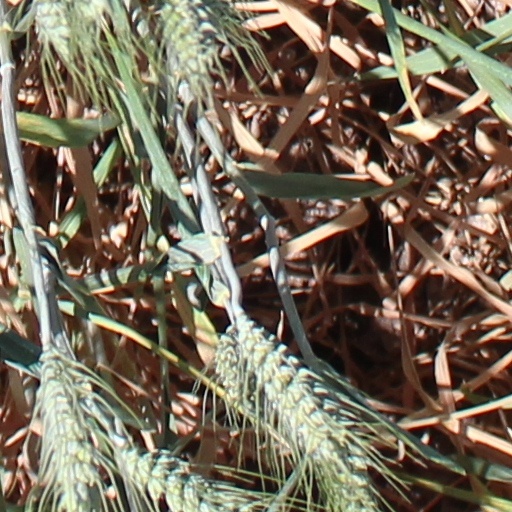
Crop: wheat